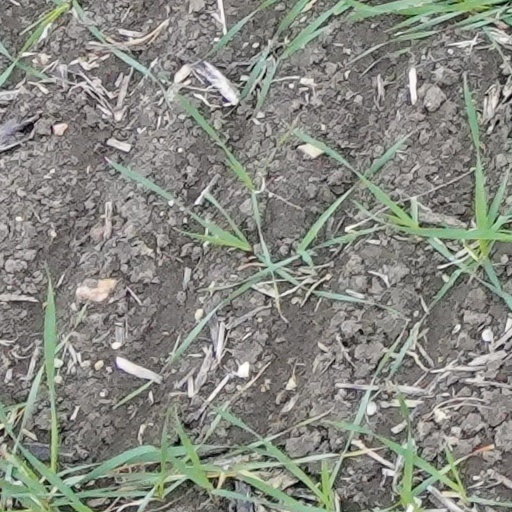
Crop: wheat